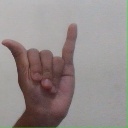
अक्षर: य